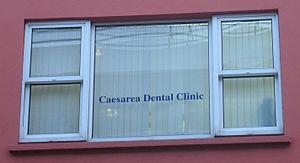
Caesarea Dental Clinic - Selon la tradition (contestée) de l’Itinéraire d’Antonin,Jersey s’appelait «